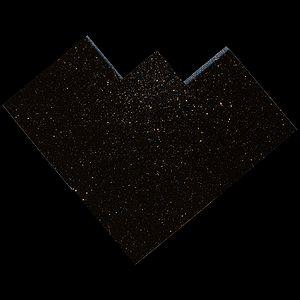
Voici une liste non exhaustive d'amas stellaires, classée par ordre alphabétique de constellations.
NGC 152 est un amas ouvert situé dans la constellation du Toucan. L'astronome britannique John Herschel a découvert cet amas en 1835.